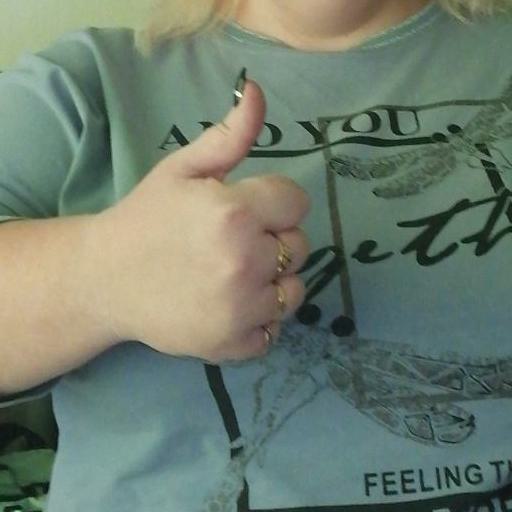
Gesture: like